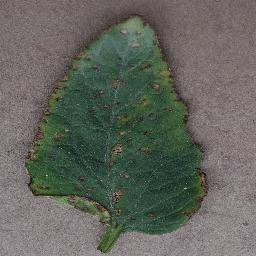
Label: Tomato___Bacterial_spot